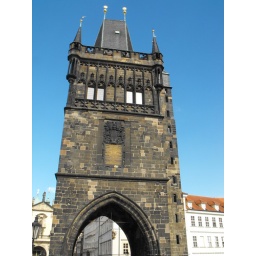
The bridge is the biggest monument in Europe, over 500m long and all in sandstone, built in the 14th century